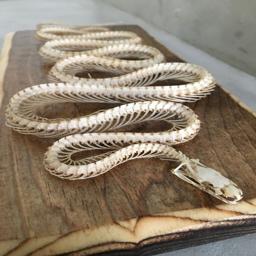
Animal: snakes